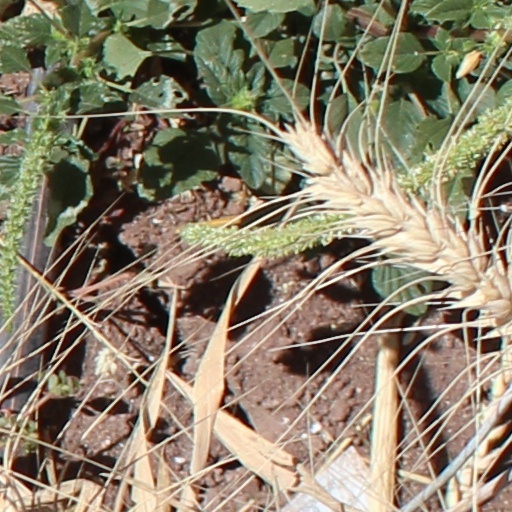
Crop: wheat